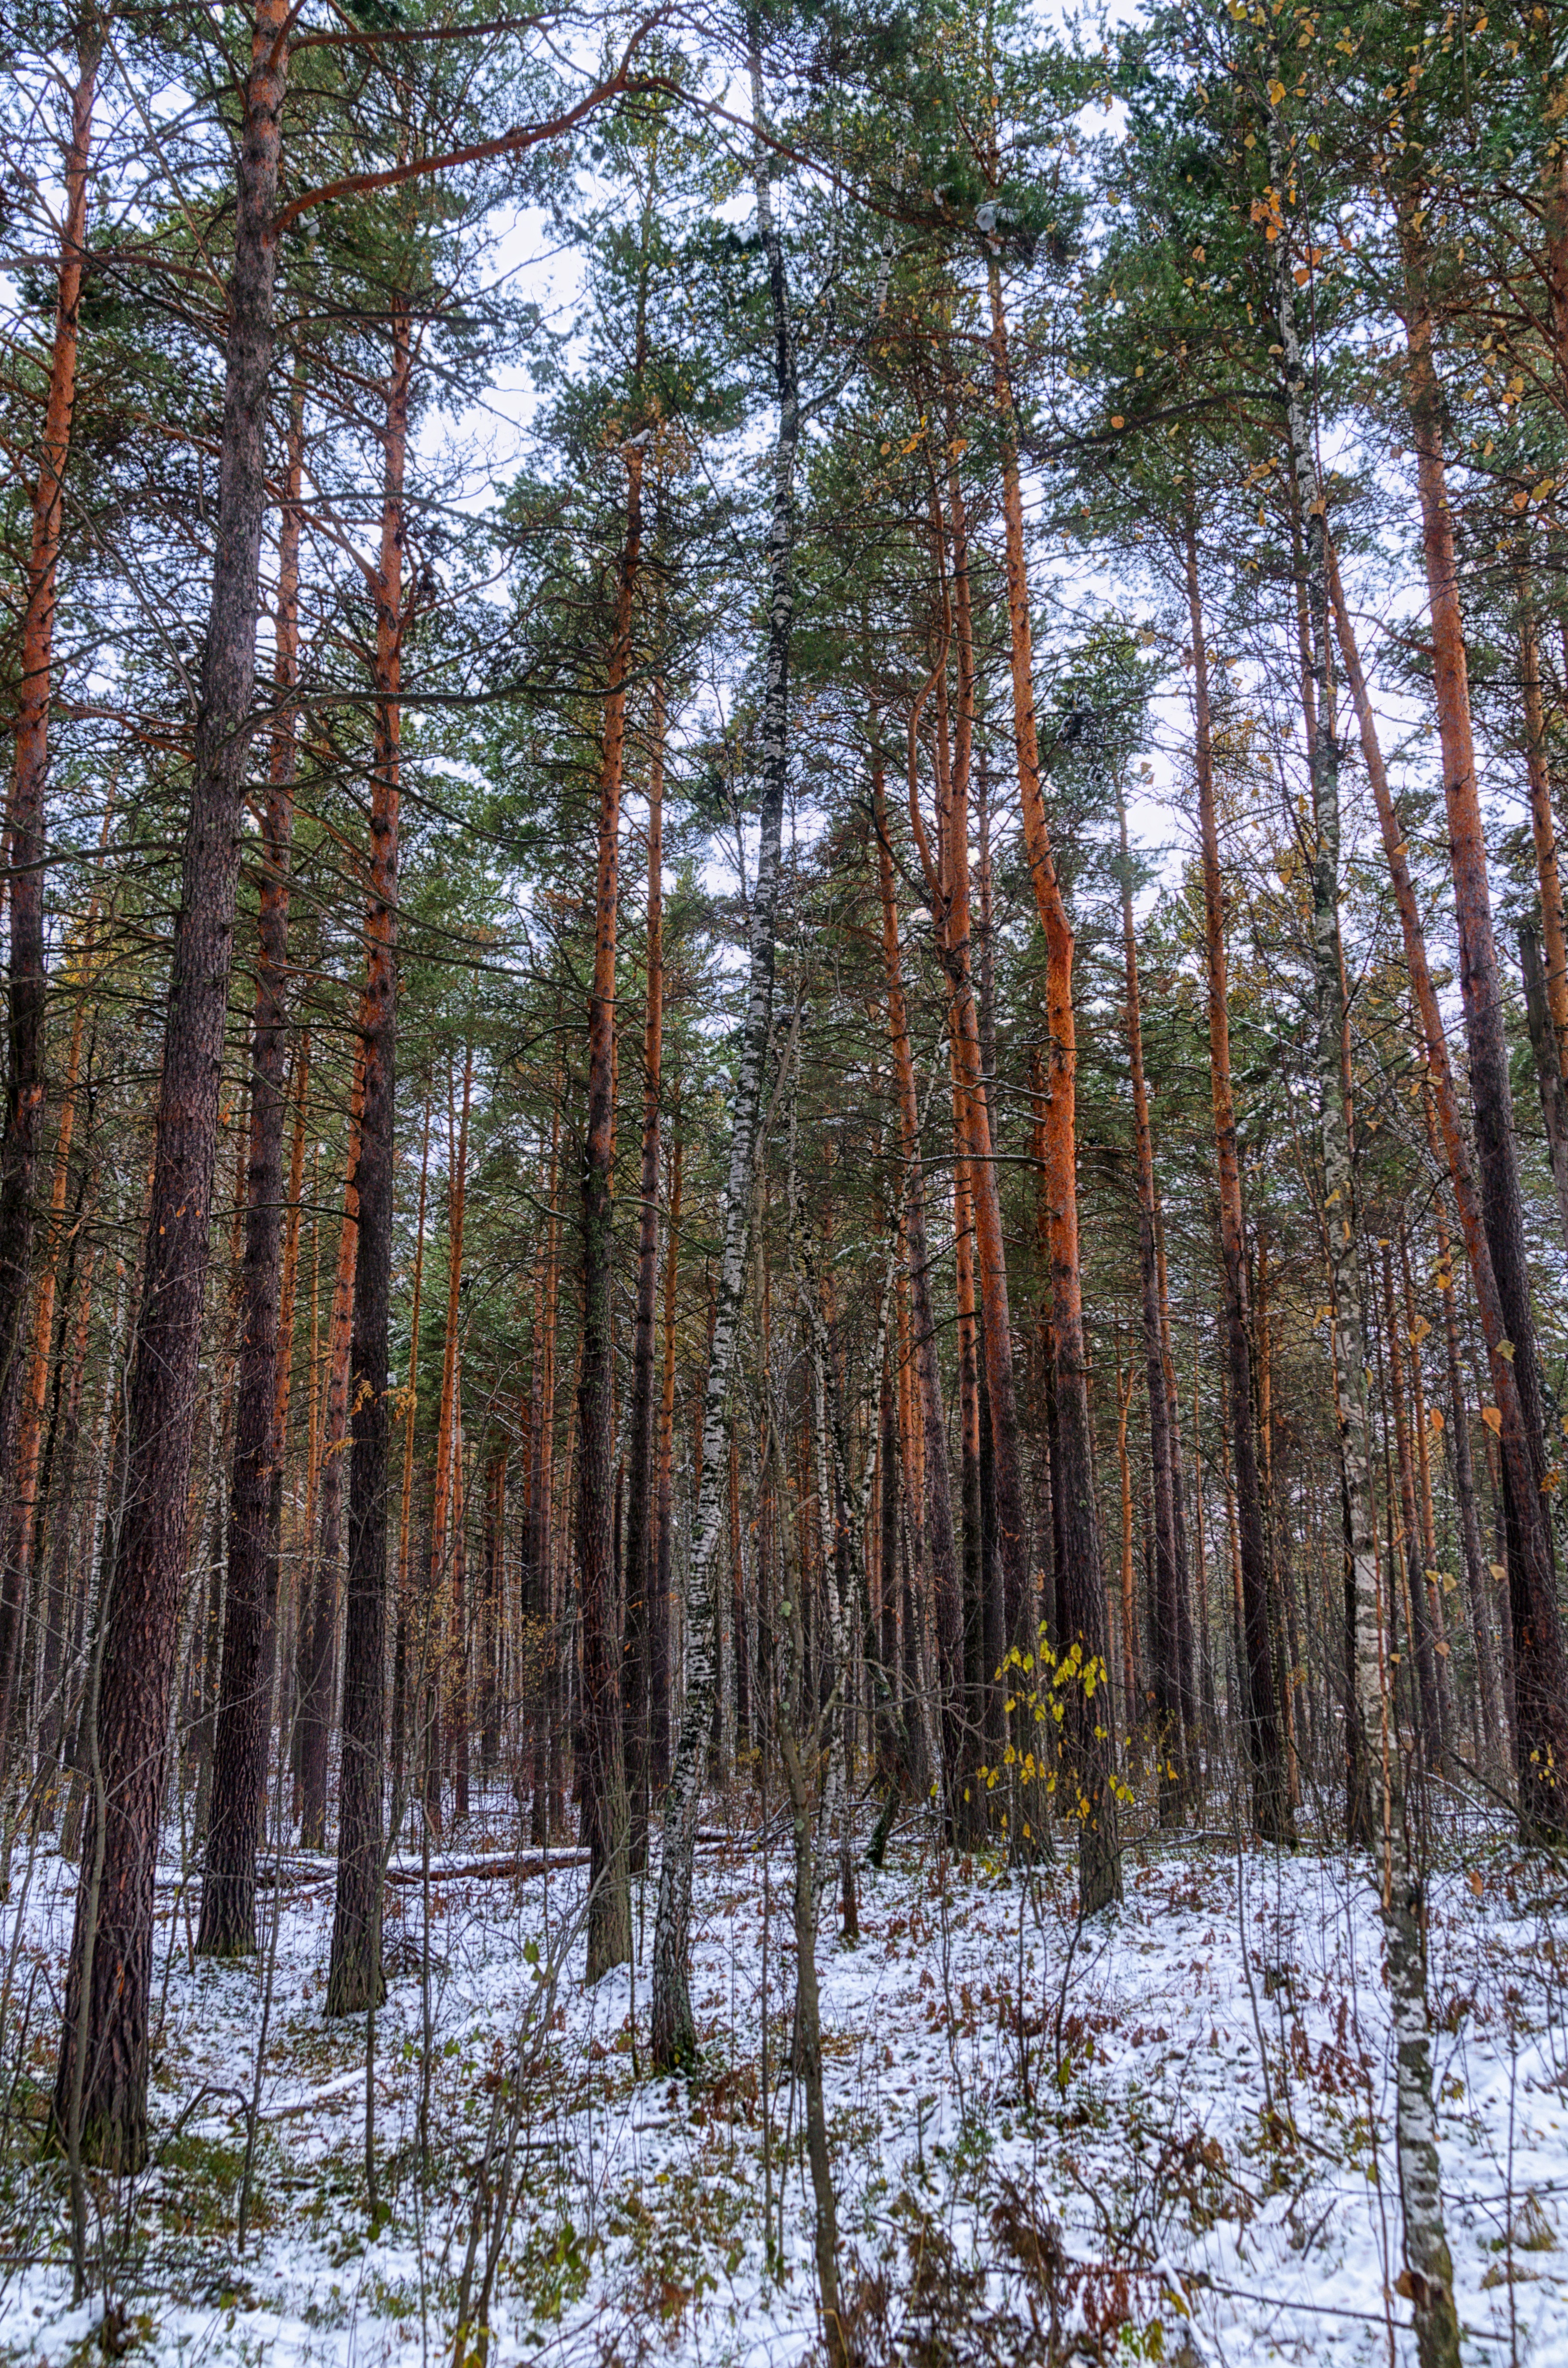
landscape, tree, nature, forest, wilderness, branch, snow, cold, winter, plant, trail, frost, pine, autumn, fir, season, conifer, trees, spruce, deciduous, grove, russia, woodland, habitat, snow winter nature, larch, ecosystem, winter forest, living nature, biome, old growth forest, natural environment, woody plant, temperate broadleaf and mixed forest, temperate coniferous forest, land plant